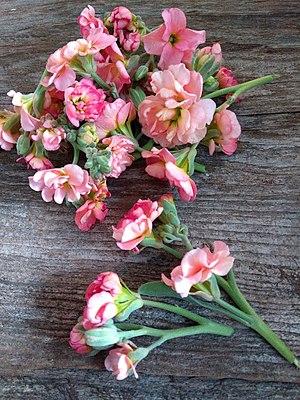
Giroflées destinées à l'usage culinaire
Matthiola est un genre botanique de la famille des Brassicaceae. Il doit son nom à Pierandrea Mattioli. Il est plus connu sous le nom de « giroflée ».